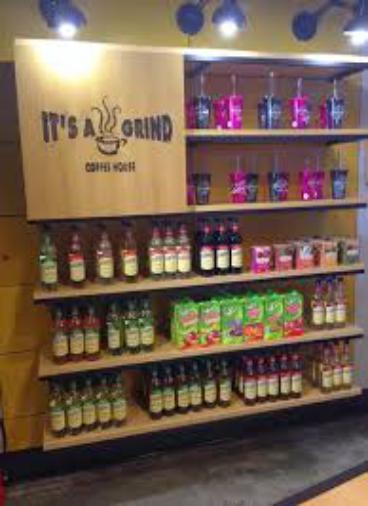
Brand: It's a Grind Coffee House
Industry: Food